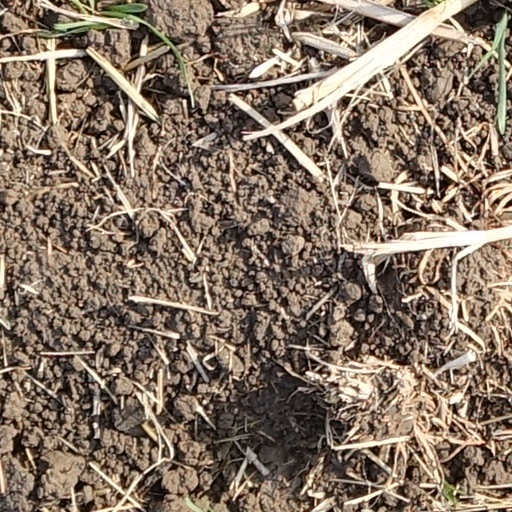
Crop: wheat